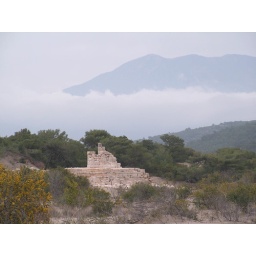
This ancient lighthouse has recently been excavated from beneath the sand dunes, which have covered it for many centuries.